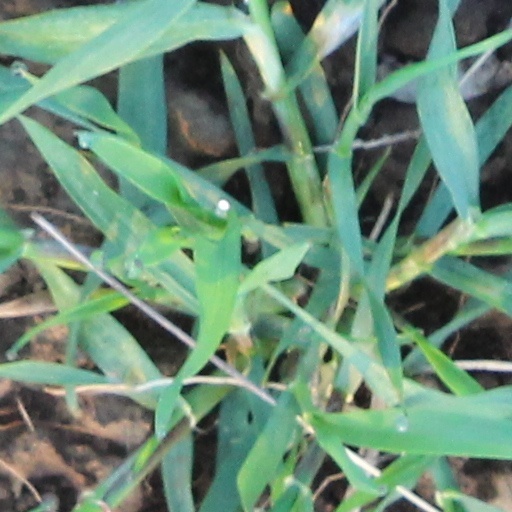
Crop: wheat